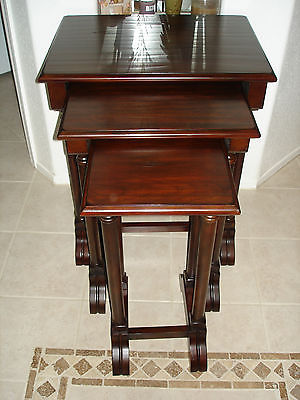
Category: table